Canosa di Puglia

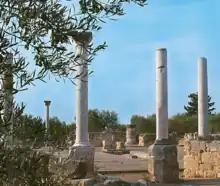
Remains of the San Leucio Basilica

The "castle" is actually the acropolis of ancient Canosa ("Castrum Canus"). The three great towers are the ruins of the eponymous estate located atop the hill overlooking the valley Ofantina. Originally a place of worship and pre-Roman fort, built of tufa blocks was rebuilt as a bastion of the same materials by the Grimaldi. Last owners, from 1856, were the Prince of Canosa Capece Minutolo of Naples, and remained until 1948. The wear of the blocks that compose it and the color denotes the passage of these various civilizations that have developed the structure in different epochs. The castle has also reported damage after the devastating bombing of the Second World War. Along the steep hill of the Acropolis, there is the old part of the country, with its narrow streets and staircases. At the southern base lie the remains of a Roman amphitheater.